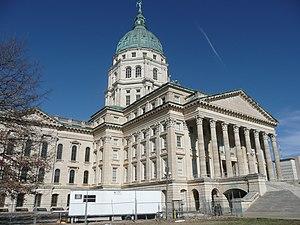
L'État américain de Kansas compte 626 municipalités.
Le Capitole de l'État du Kansas, construit entre 1866 et 1903 par Edward Townsend Mix et John Gideon Haskell, se trouve à Topeka, capitale de l'État. La construction du Capitole dura 37 ans. le bâtiment n'a été officiellement achevé que le 24 mars 1903. Il est inscrit au Registre national des lieux historiques en 1971.
Cet article concerne les Capitoles des États-Unis à ne pas confondre avec les capitales des États-Unis où se trouvent ces bâtiments et le Capitole des États-Unis qui héberge le Congrès des États-Unis.